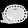
Label: Bag